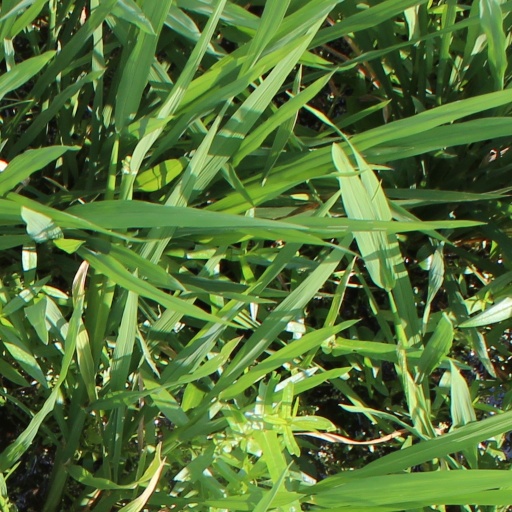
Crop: rice